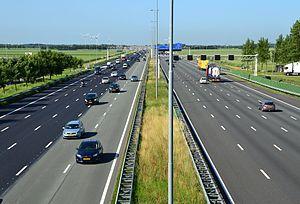
Cet article présente une liste des autoroutes des Pays-Bas.